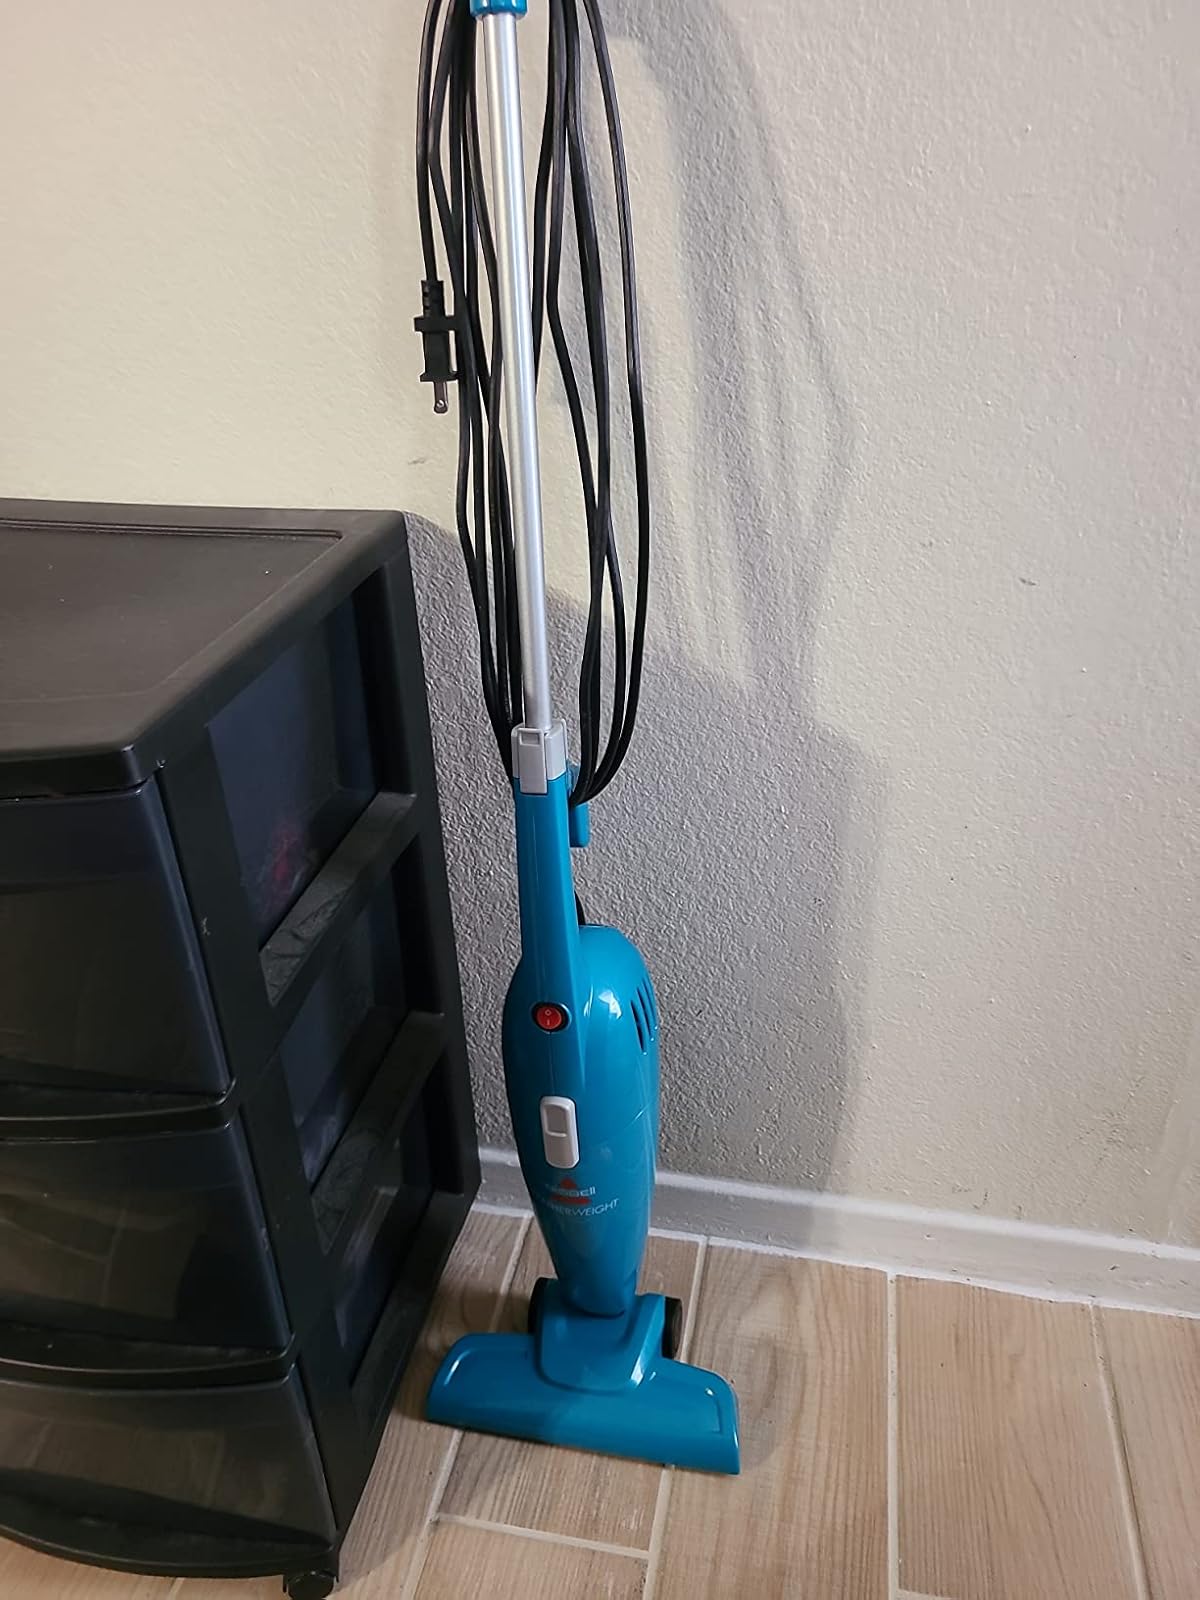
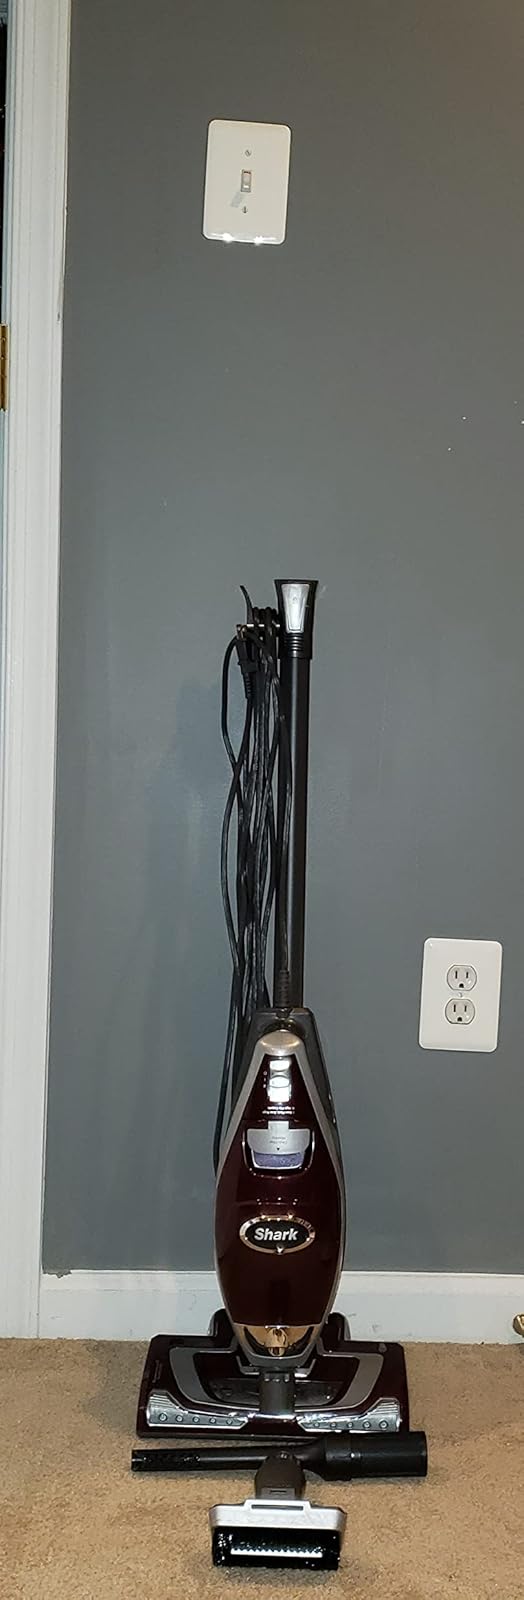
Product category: items_vacuum
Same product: no